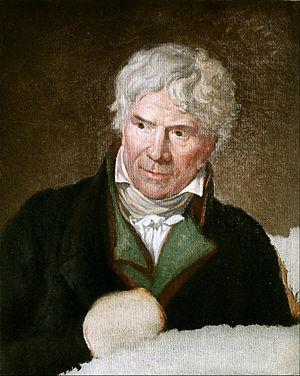
Jean-Michel Moreau, dit Moreau le Jeune, né le 26 mars 1741 à Paris où il est mort le 30 novembre 1814, est un dessinateur et graveur français.